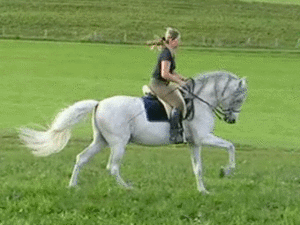
Galop (gangart)
Galop (kort)
Galop, er en af hestens gangarter, og er den hurtigste af disse. Hesten har den ene sides for- og bagben foran den anden sides ben og løfter alle ben samtidig, hvorved hesten i et øjeblik er uden kontakt med underlaget. Alt efter om højre eller venstre side under størsteparten af galopspringet er foran den anden side, siges hesten at gå i "højre" eller "venstre" galop. Der findes også krydsgalop, hvor hestens bagben har samme bevægelse og dermed er parallelle med forbenene. Der skelnes endvidere mellem strakt eller fri galop, hvor hesten strækker ud og løber hurtigt, og kort galop, hvor den holdes an af tøjlen og tager kortere skridt. De to eksempler til højre viser foroven strakt galop, forneden kort galop.